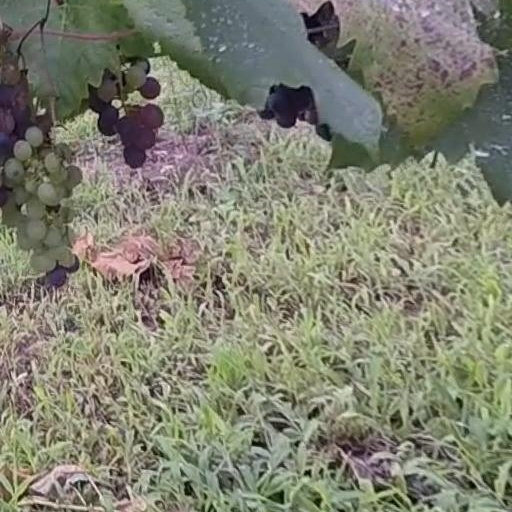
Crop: grape